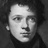
Emotion: neutral